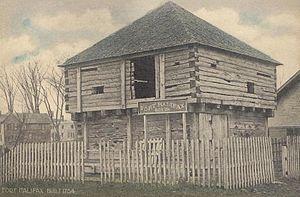
Le fort Halifax est un ancien ouvrage militaire construit lors de la guerre de la Conquête pour le gouvernement du Massachusetts. Il se trouve au confluent des rivières Sébasticook et Kennebec, dans l'actuel État du Maine. L'essentiel de l'ouvrage a été détruit dès le début du XIXᵉ siècle. Cependant, un fortin a subsisté jusqu'en 1987, date a laquelle il a été emporté par une inondation et reconstruit. Le site est classé National Historic Landmark.